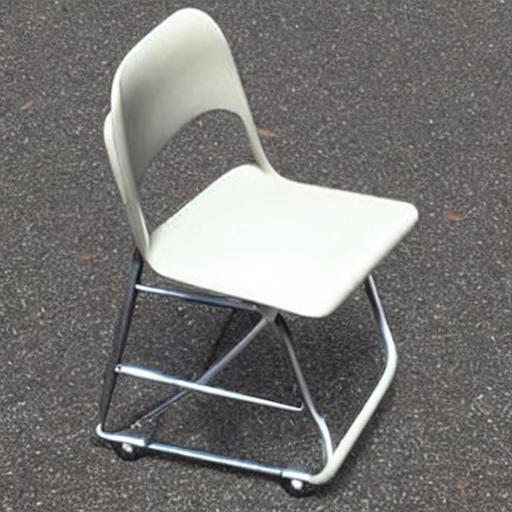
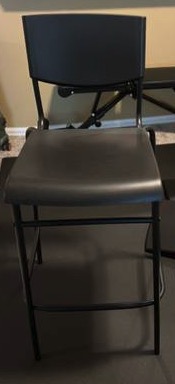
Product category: stool
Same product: no